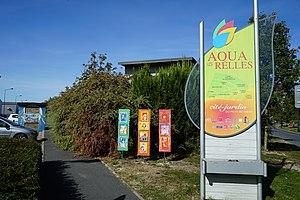
dans le Petit-Bétheny, les DOcks Rémois.
Bétheny est une commune française, située dans le département de la Marne en région Grand Est.